Bradbury Robinson

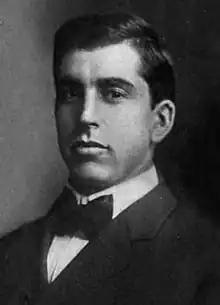
SLU Captain "Pike" Kenney c. 1909

Long after transferring to St. Louis, Robinson maintained an unusually close relationship with his former team. He almost convinced the Badgers to make a last minute alteration to their schedule to play an extra game in 1905 ... at St. Louis on December 2. The so-called "post-season" game was announced as all but a done deal by "Post-Dispatch" writer J. B. Sheridan. Sheridan quoted St. Louis' Father Burke as saying, "Robinson, our crack halfback, who played with Wisconsin two years ago, is chiefly responsible for Wisconsin's willingness to play here. He is in close touch with the athletic authorities at the Madison school and, knowing of their desire to play one more game this season, arranged the contest with St. Louis University." 1905 St. Louis Coach Tommy Dowd said in the same article that the game was not "definitely arranged" and, in fact, it never happened.